Arthur Carkeek

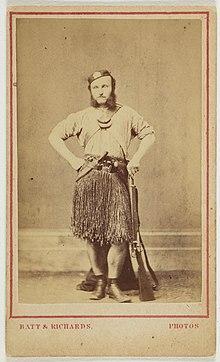
Carkeek,

Arthur Wakefield Carkeek (1843 – 24 May 1897) was a member of the Armed Constabulary in the New Zealand Wars, and was one of only 23 recipients of the New Zealand Cross for gallantry. Later he was a civil engineer and land surveyor.